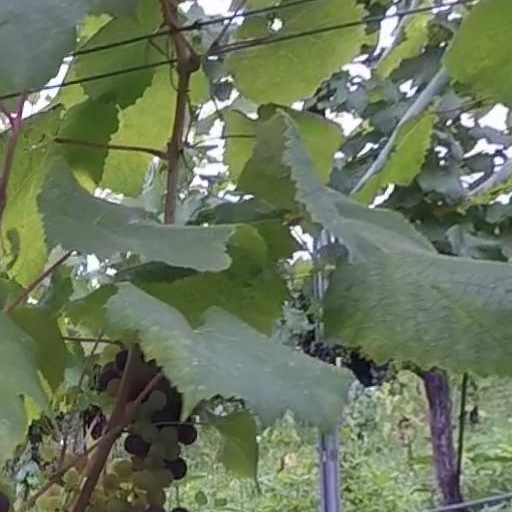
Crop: grape